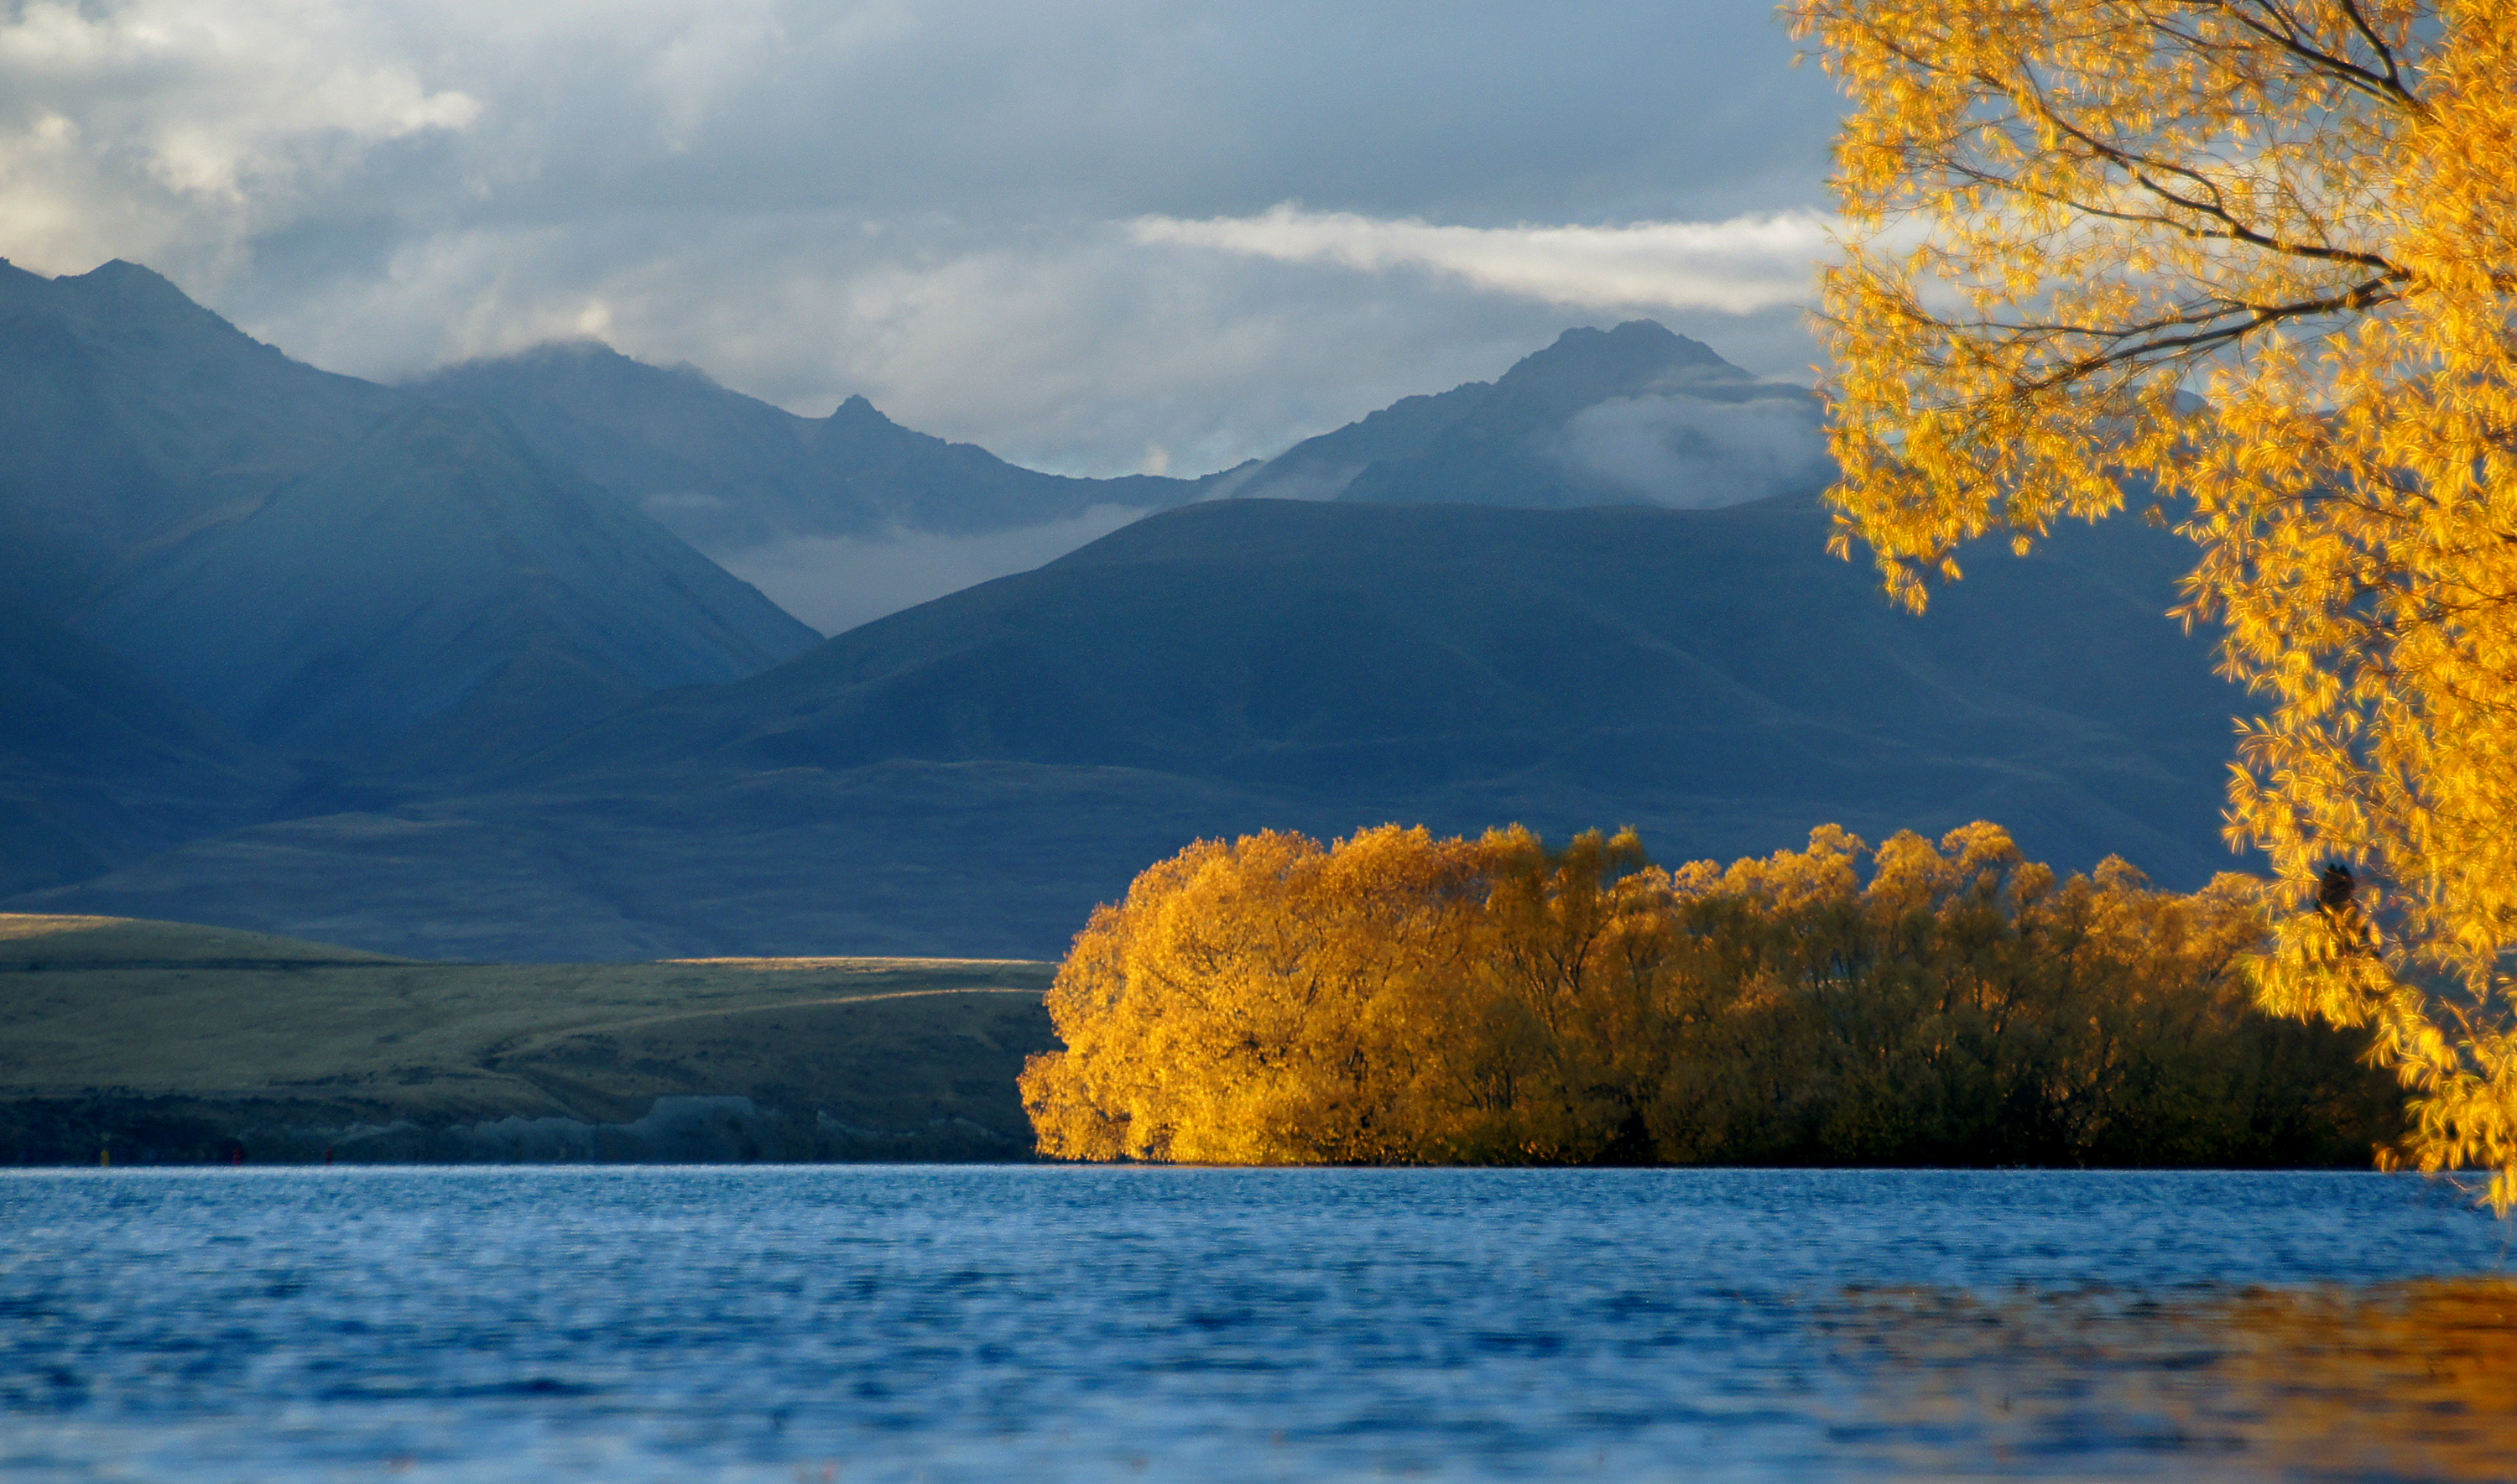
landscape, tree, nature, wilderness, mountain, cloud, sunrise, sunlight, morning, leaf, lake, dawn, river, mountain range, dusk, reflection, autumn, season, body of water, laketekapo, fourseasons, sonydslra580, autumncolour, loch, landform, atmospheric phenomenon, mountainous landforms